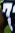
Number: 7